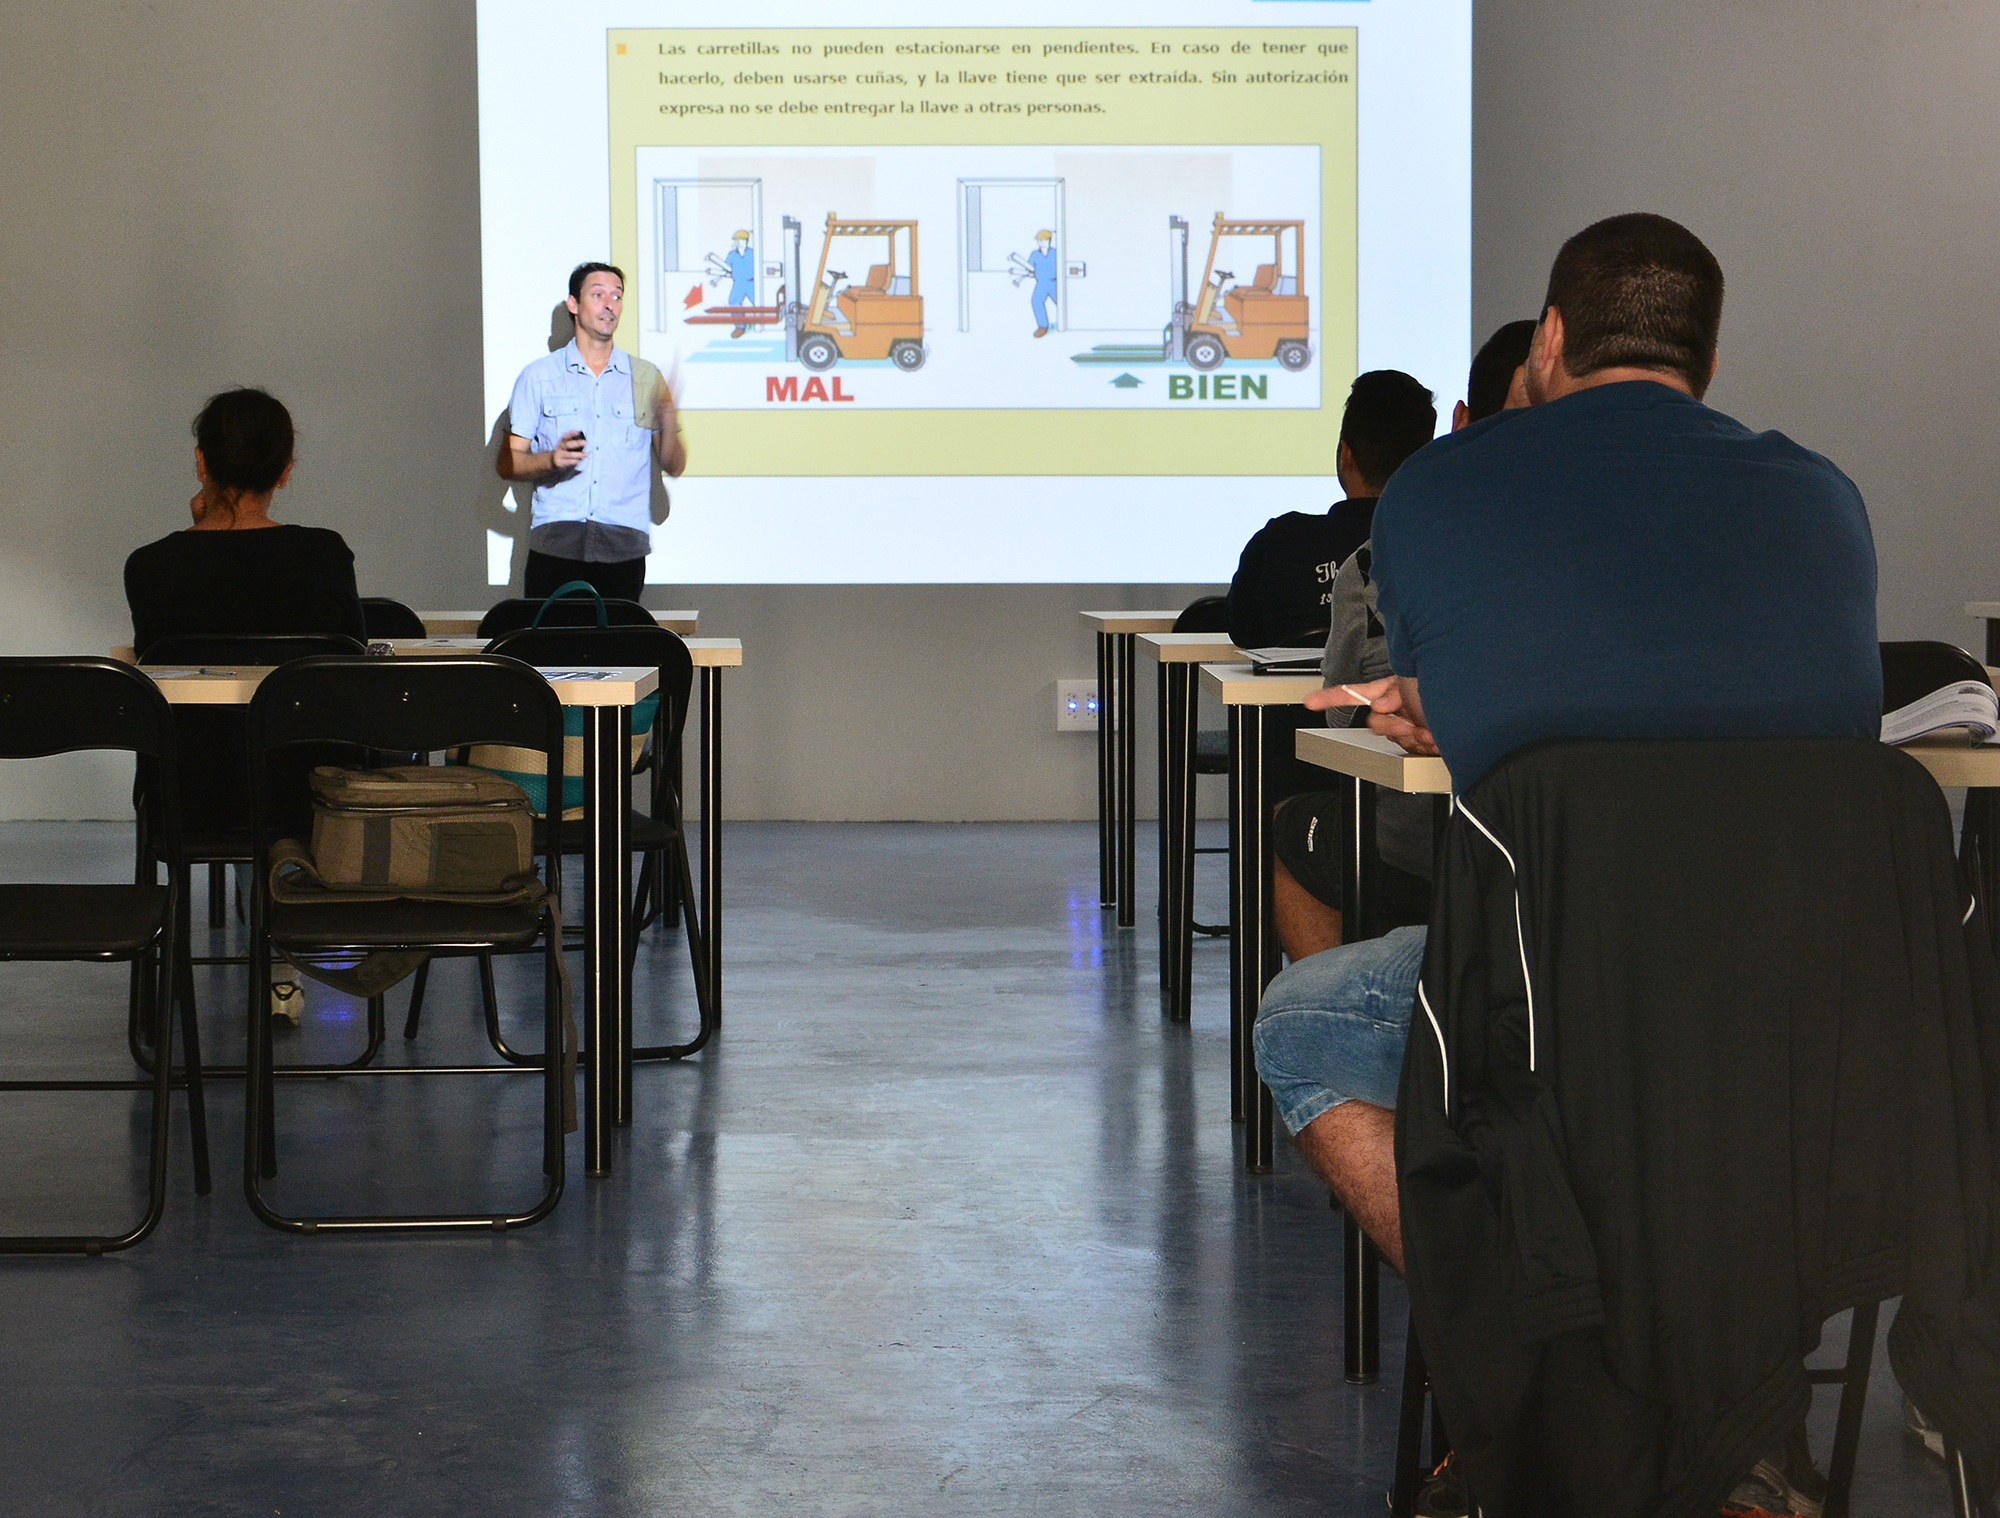
driving, truck, training, machinery, education, classroom, worker, class, labor, job, test, engineer, logistics, examination, ability, people working, undertake, professionals, human resources, entrepreneur preparation